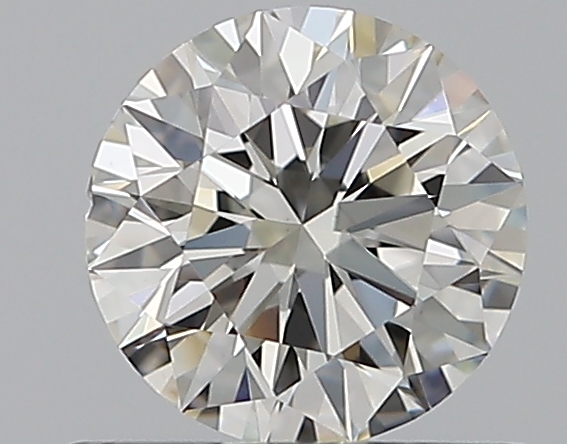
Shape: round
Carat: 0.5
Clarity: VS1
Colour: I
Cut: EX
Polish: EX
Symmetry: VG
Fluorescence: N
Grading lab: GIA
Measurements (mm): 5.06 x 5.1 x 3.14